Aftermath of the Eighty Years' War

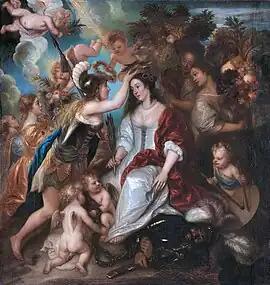
Jan Lievens' "Allegory of Peace", painted to celebrate the Peace of Münster

The success of the Dutch Republic in its struggle to get away from the Spanish Crown had damaged Spain's "Reputación", a concept that, according to Olivares' biographer J. H. Elliot, strongly motivated that statesman. In the minds of Spaniards the land of Flanders became linked to war. The idea of a second "Flanders"—a place of "endless war, suffering and death"—haunted the Spanish for many years after the war ended. In the 16th and 17th centuries the concept of a second or "another" Flanders was variously used while referring to the 1591 situation in Aragón, the Catalan Revolt and the 1673 rebellion in Messina. Jesuit father Diego de Rosales described Chile from a military point of view as "Indian Flanders" ("Flandes indiano"), a phrase that was later adopted by historian Gabriel Guarda.